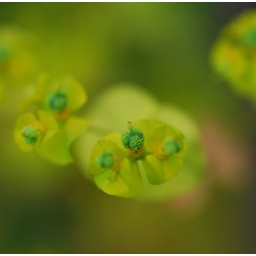
green in the yellow dreams